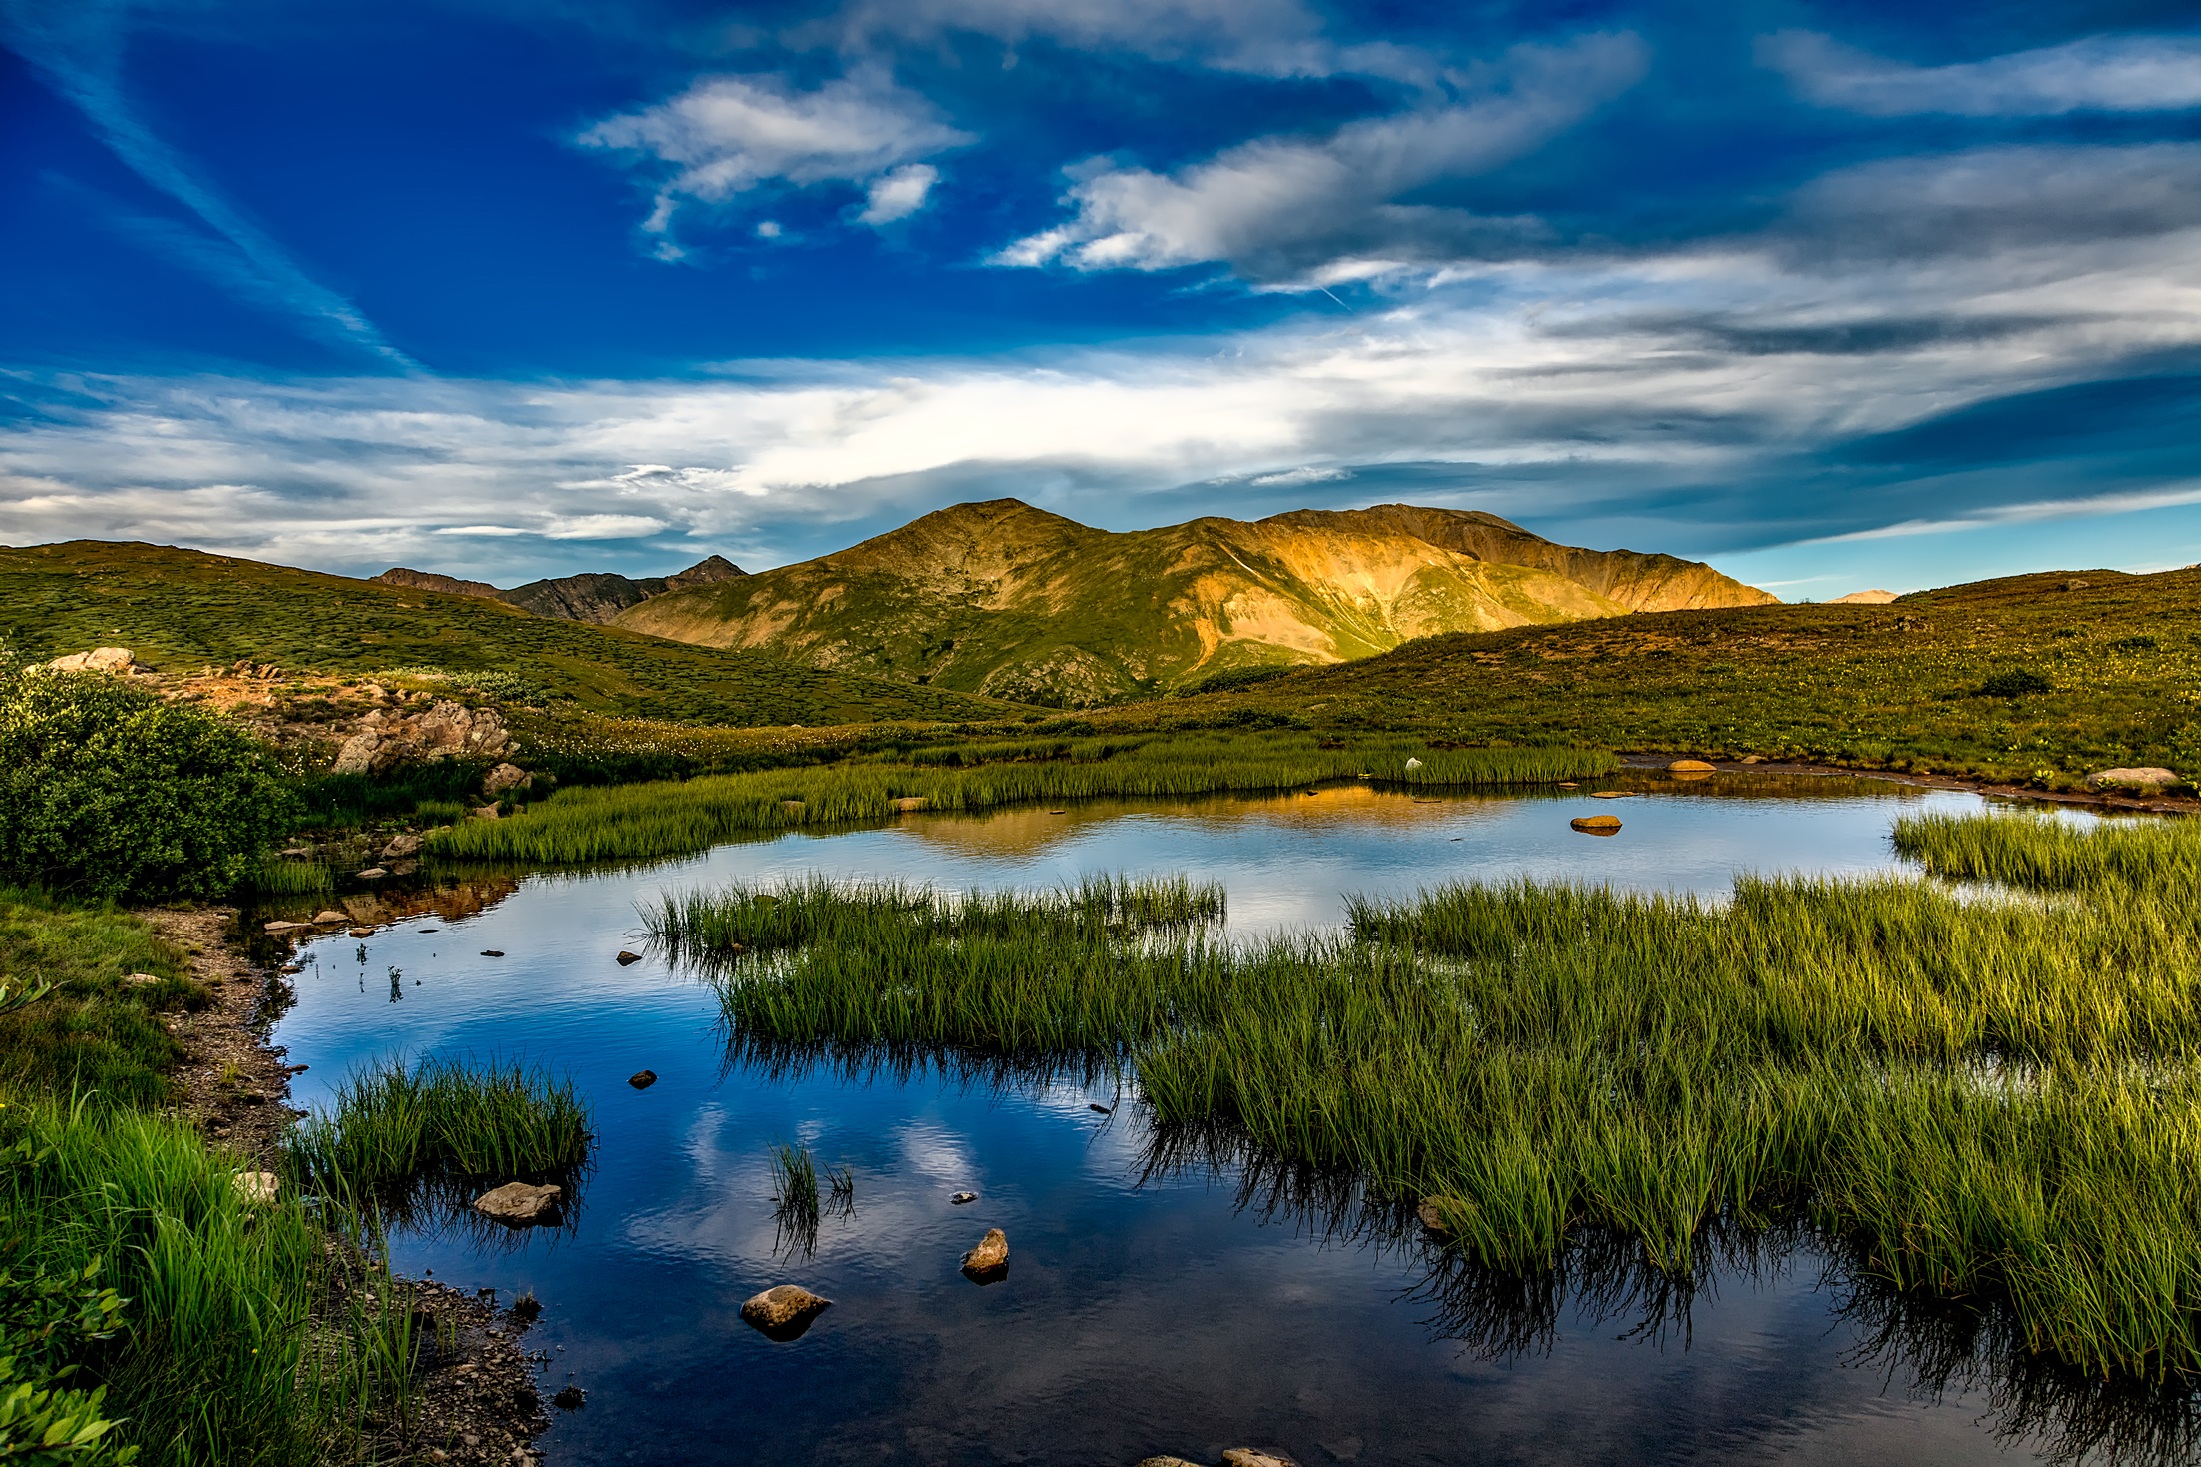
landscape, tree, water, nature, grass, marsh, wilderness, mountain, cloud, sky, meadow, morning, lake, country, pond, rural, reflection, autumn, reservoir, body of water, outdoors, hdr, clouds, colorado, mountains, grassland, wetland, bog, reflections, habitat, loch, ecosystem, tarn, natural environment